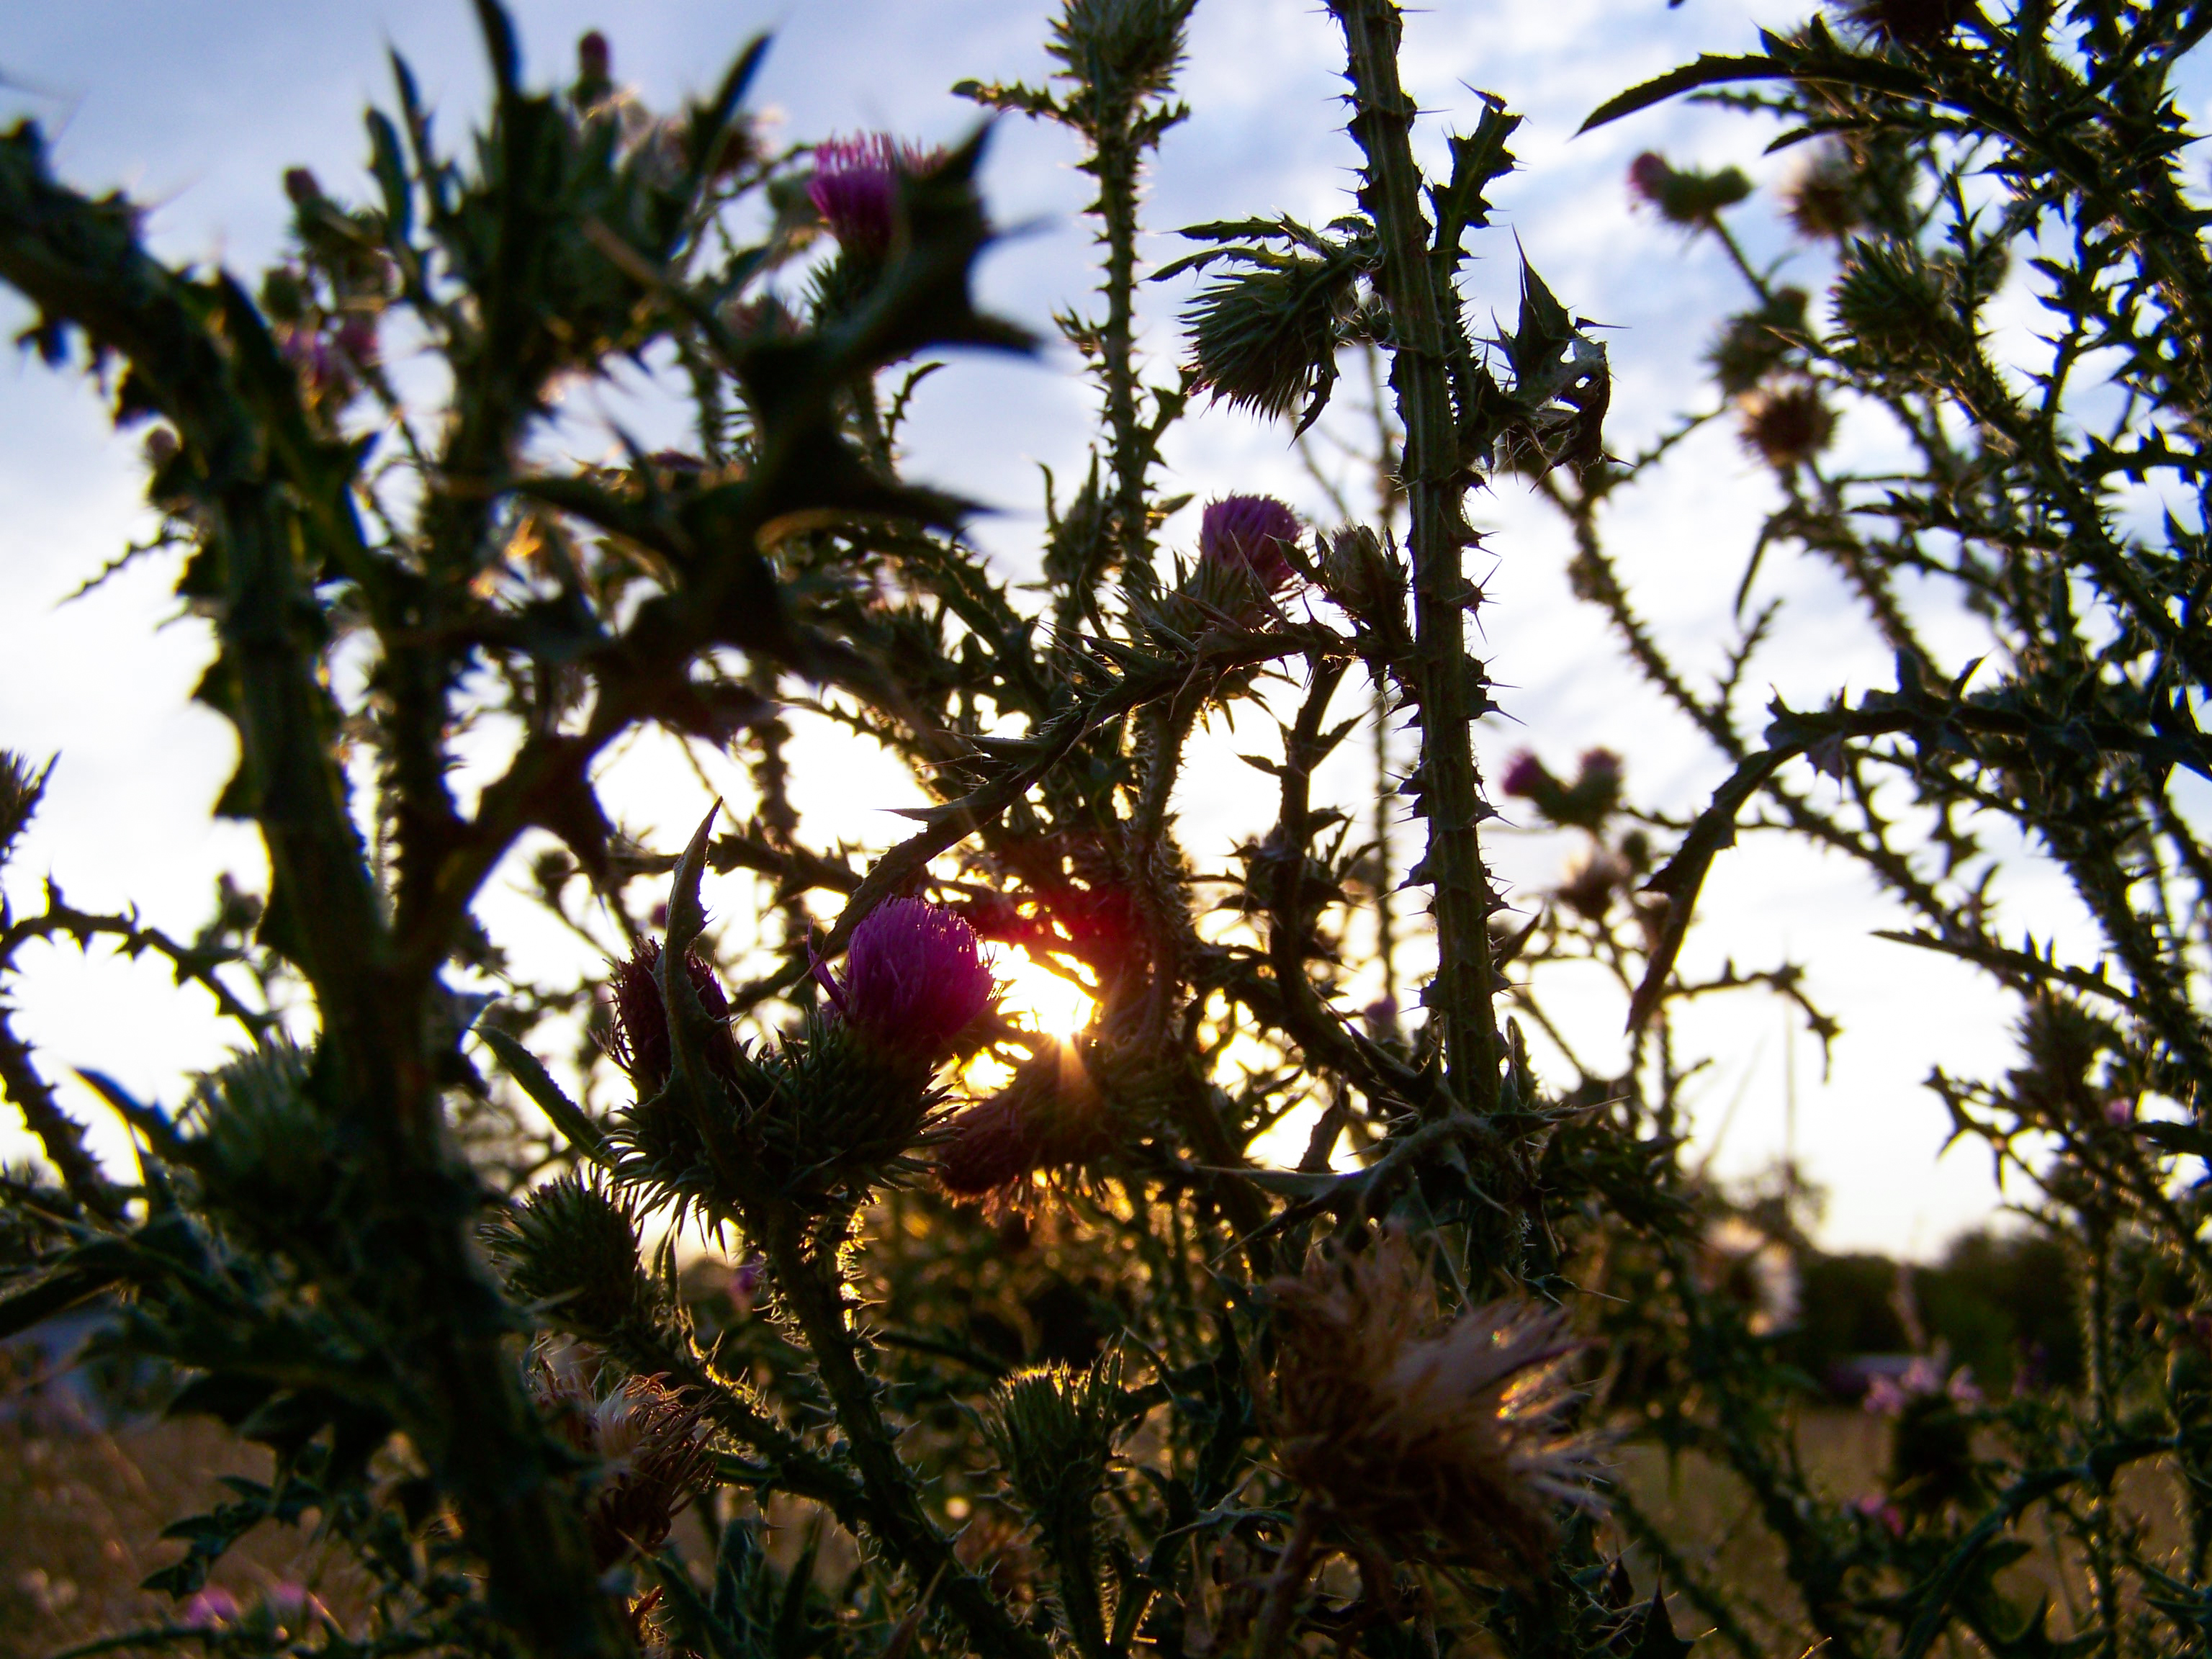
sunset, magic, sky, story, artistic, card, evening, flower, fantasy, garden, summer, nature, tree, plant, branch, botany, woody plant, prickly pear, thorns, spines, and prickles, wildflower